Dresden Green Vault burglary

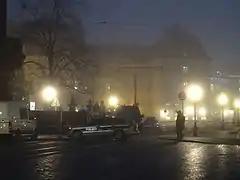
Crime scene at the window used for entry

On 25 November 2019, royal jewellery was stolen from the Green Vault museum within Dresden Castle in Dresden, Saxony, Germany. The stolen items included the 49-carat Dresden White Diamond, the diamond-laden breast star of the Polish Order of the White Eagle which belonged to the King of Poland, a hat clasp with a 16-carat diamond, a diamond epaulette, and a diamond-studded hilt containing nine large and 770 smaller diamonds, along with a matching scabbard. The missing items were of great cultural value to the State of Saxony and were described as priceless; other sources estimate the total value at about €1 billion. However, in the years following the burglary, more accurate estimates place the total value of the stolen items at around €113 million.